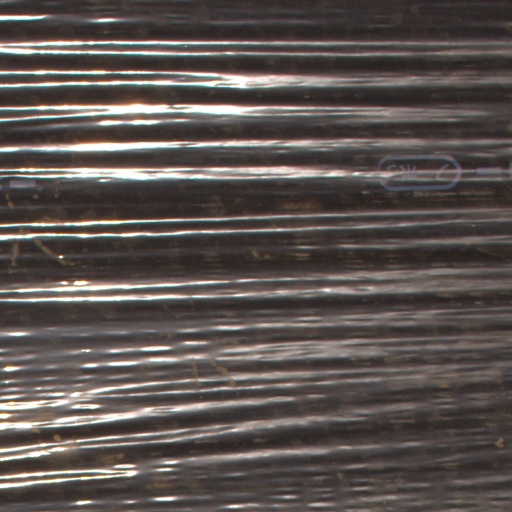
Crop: Jerusalem artichoke